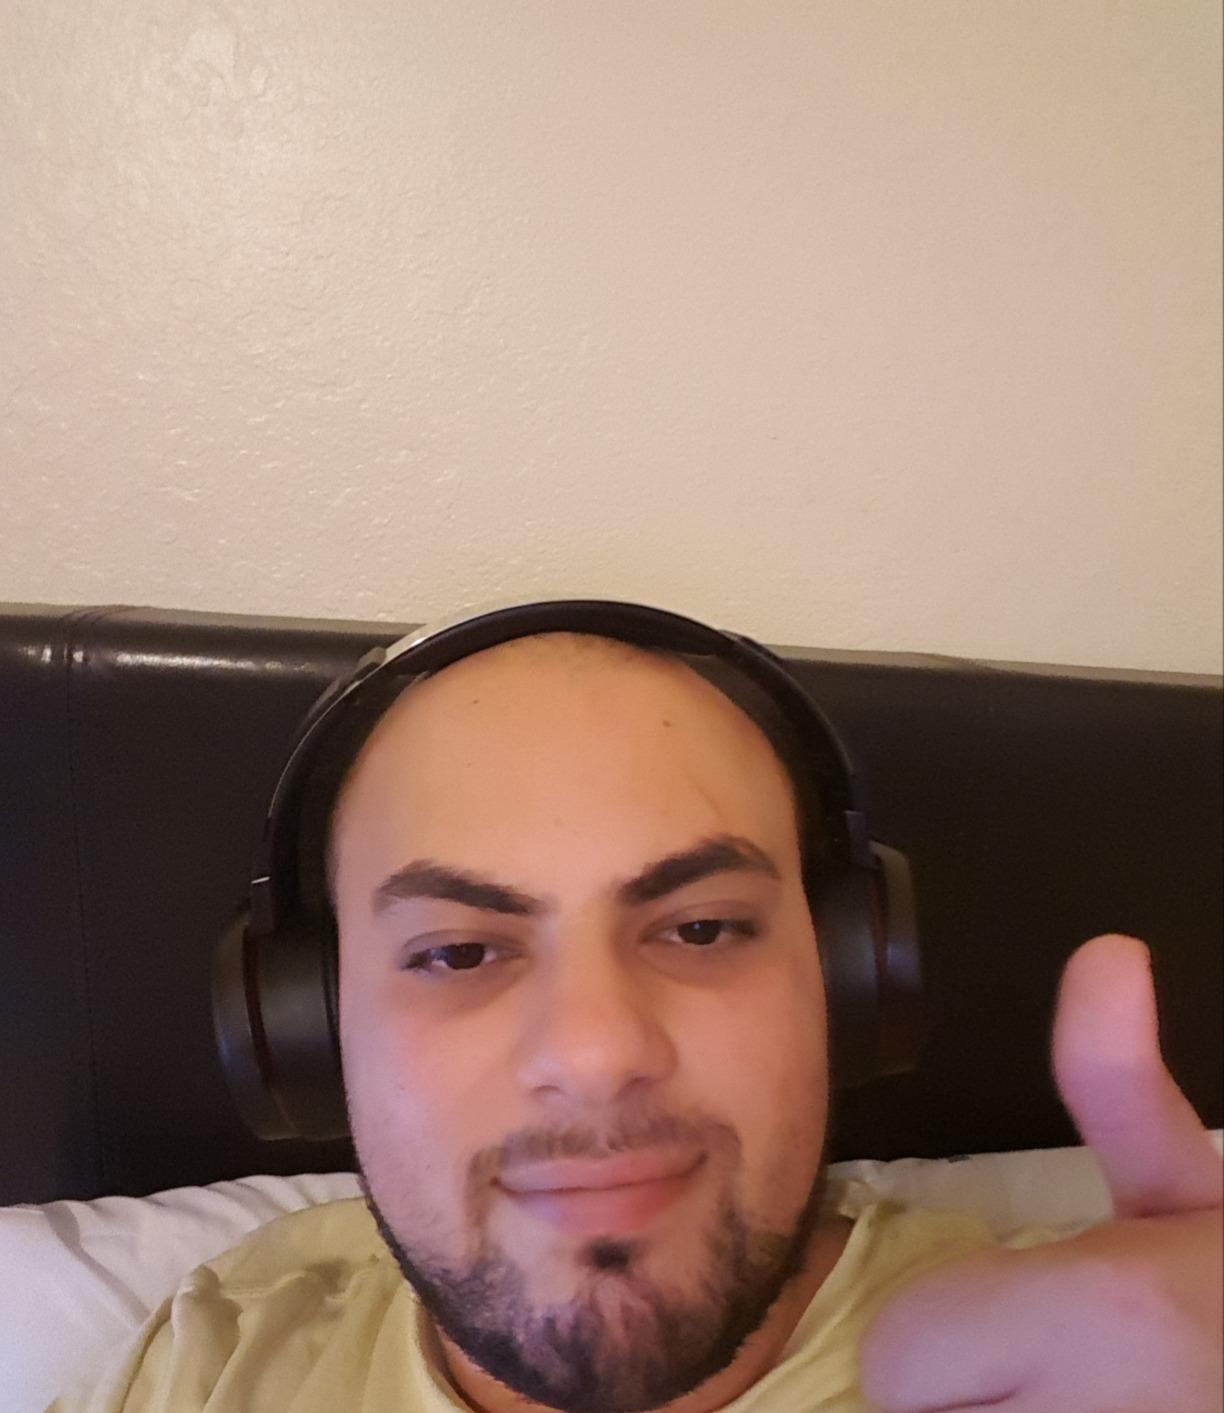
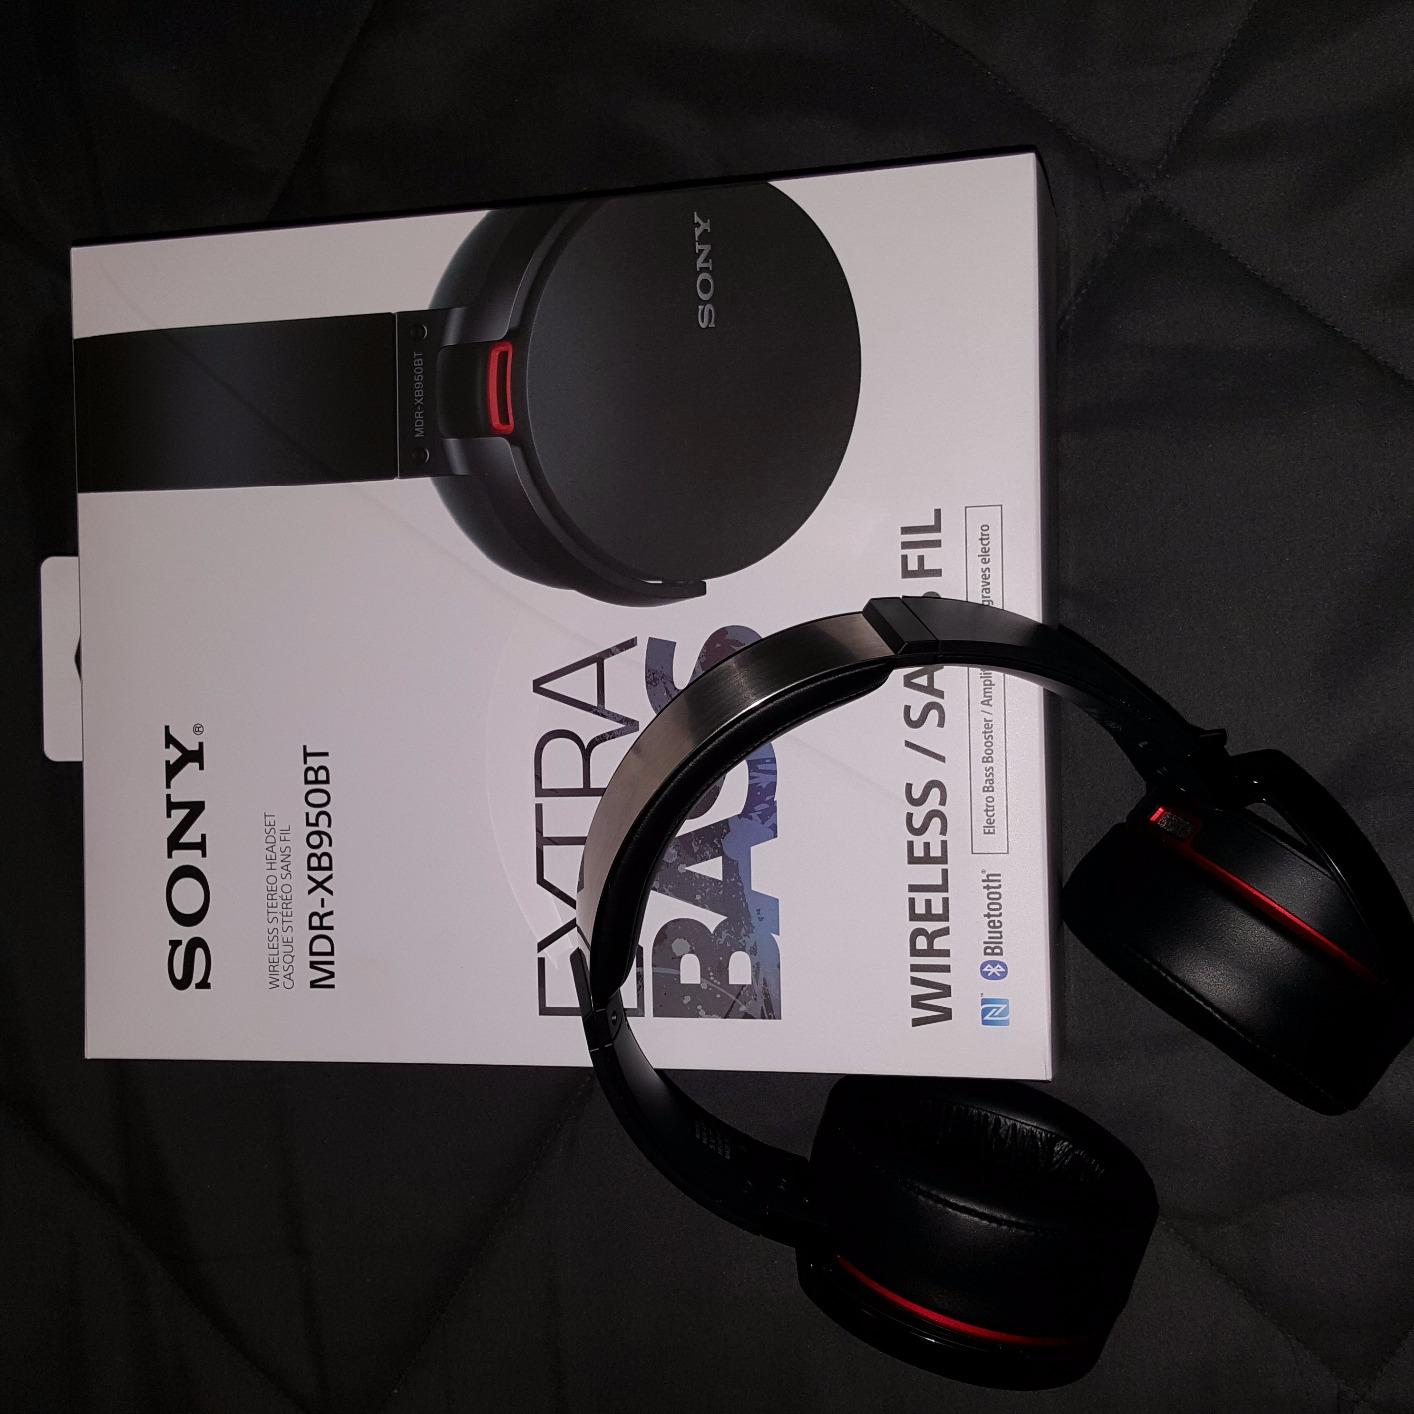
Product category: headphones
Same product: yes